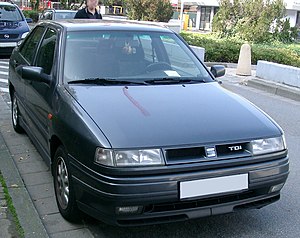
SEAT Toledo I
SEAT Toledo (1991−1995)
SEAT Toledo I var en lille mellemklassebil fremstillet af den spanske bilfabrikant SEAT mellem maj 1991 og oktober 1998.